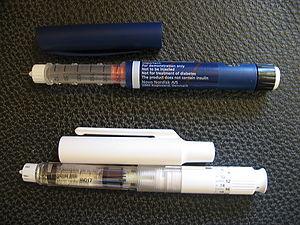
L'histoire du sport en France peut se découper dans le temps en séquences spécifiques relativement homogènes mais de durées très variables. Ses origines remontent pour beaucoup à la période gallo-romaine avant de revêtir des formes particulières au Moyen Âge puis de justifier un discours très construit lors de la Renaissance. Celui-ci ne se cristallise vraiment en France que dans la première partie du XIXᵉ siècle avec le développement de la gymnastique comme activité éducative et hygiénique. Ce n'est qu'à la fin de ce siècle que certains s'efforcent d'y associer la compétition sportive venue timidement d'outre-Manche comme activité de loisir de l'aristocratie. Ces pionniers doivent lutter contre le manque d'intérêt des pouvoirs publics et leurs dissensions internes entre les tenants du modèle anglo-saxon et ceux des jeux traditionnels français.
Le diabète de type 1, diabète insulino-dépendant, diabète inné, ou encore DT1, apparaît le plus souvent de manière brutale chez l'enfant ou chez le jeune adulte mais peut parfois aussi être présent depuis la naissance et ne se révéler qu'à l'adolescence. Il se manifeste par une émission d'urine excessive, une soif intense et un appétit anormalement augmenté. Il a aussi pour conséquence un amaigrissement malgré une prise de nourriture abondante, une hyperglycémie supérieure à 1,26 g/l de glucose dans le sang à jeun, ou supérieure à 2 g/l à n’importe quel moment de la journée, avec parfois présence d'acétone dans les urines ou le sang, accompagnée d'une haleine « de pomme reinette » caractéristique.
Dans le sport, le dopage est la pratique consistant à absorber des substances chimiques ou à utiliser des actes médicaux définis par des organismes ad hoc afin d'augmenter les performances physiques et mentales d'un sportif.